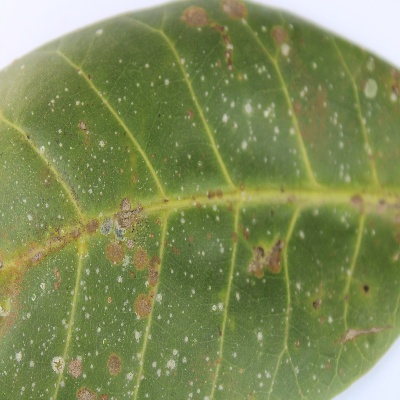
Crop: Cashew
Condition: red rust